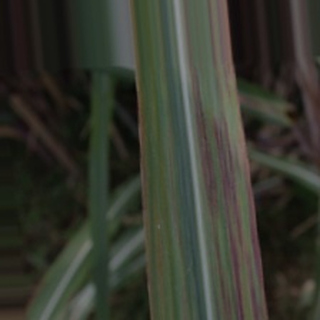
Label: sugarcane_bacterial_blight